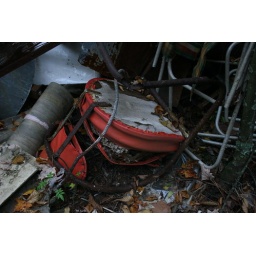
clarence newton road - near blowing rock - october 2008